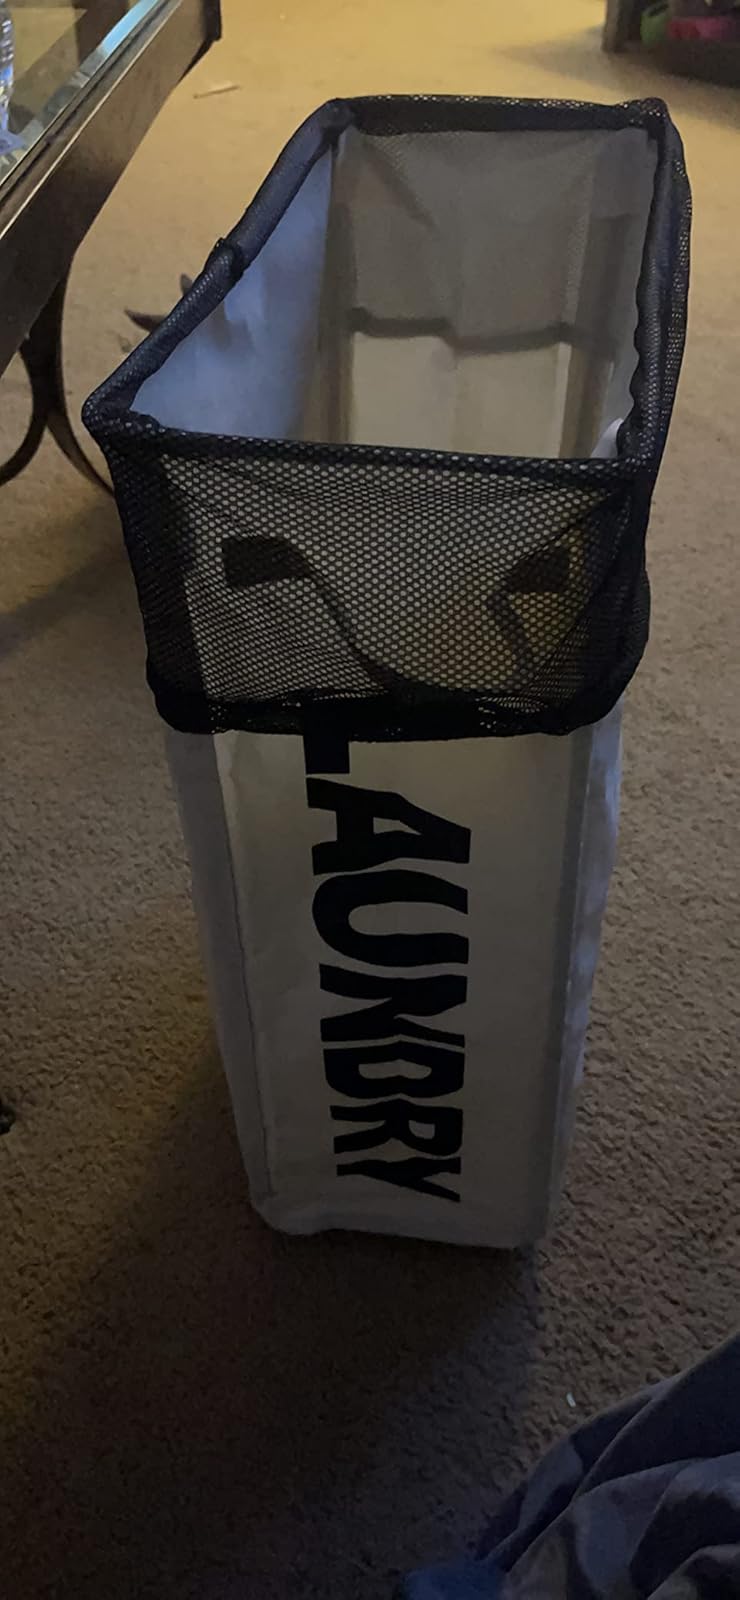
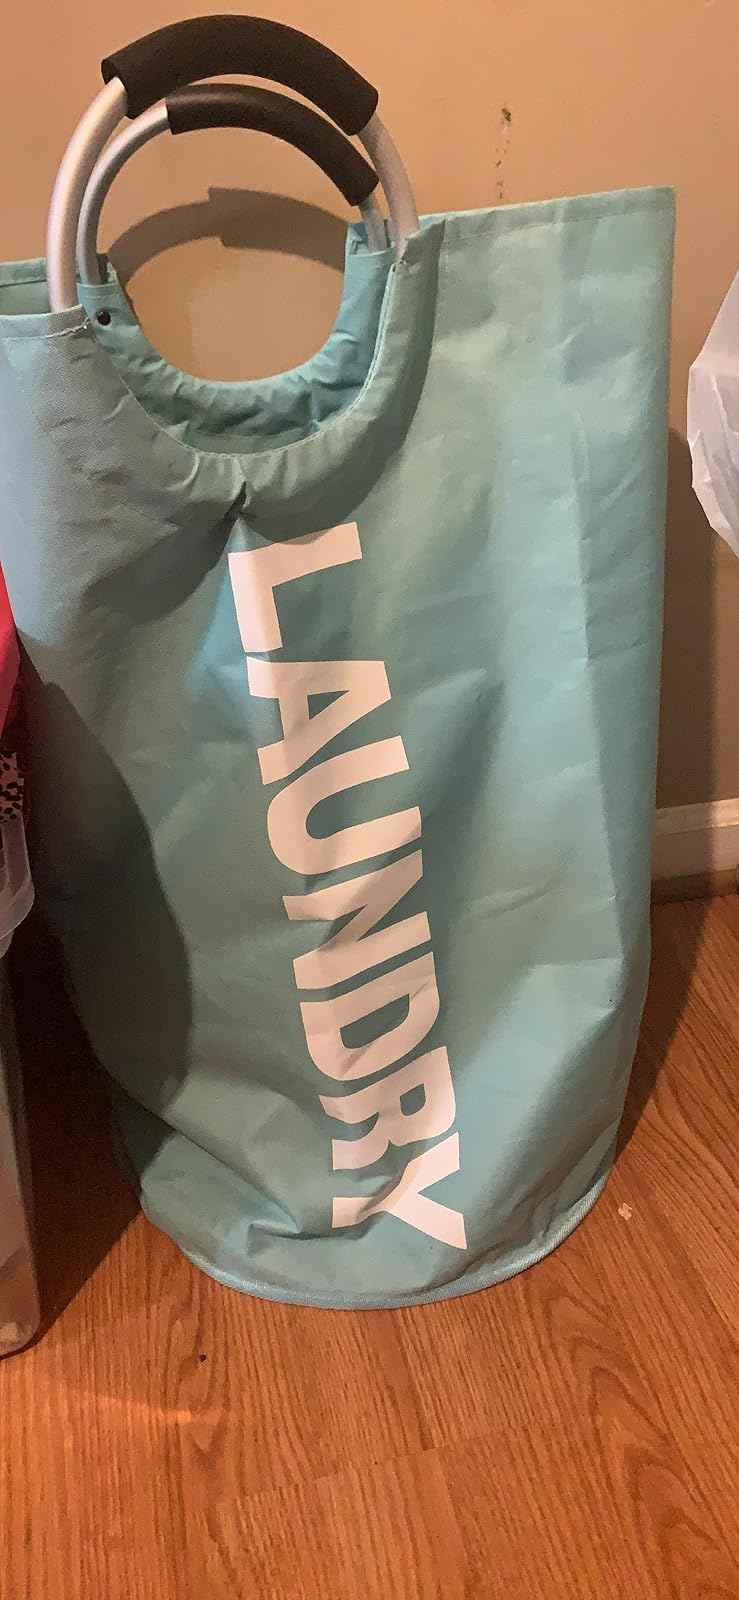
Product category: items_hamper
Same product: no